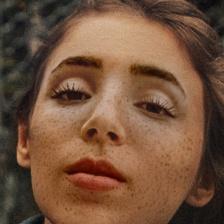
Label: faces